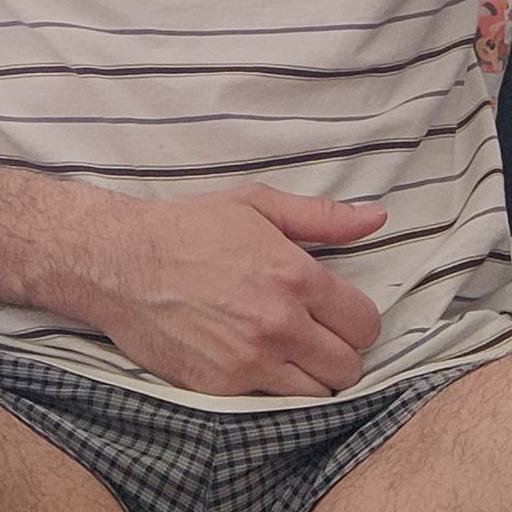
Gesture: no_gesture